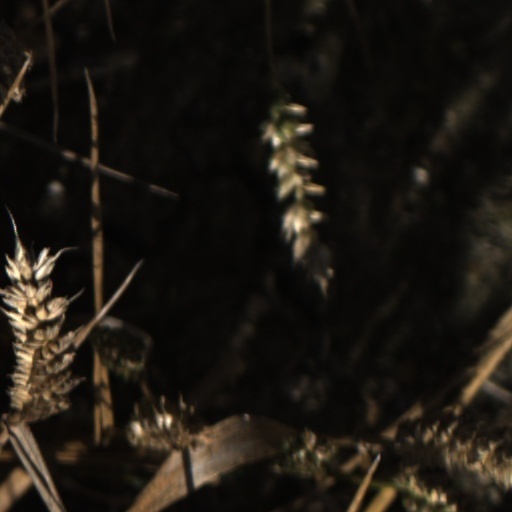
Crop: wheat